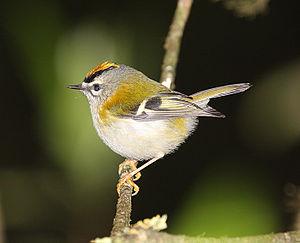
Le Roitelet de Madère est une espèce de petits passereaux de la famille des Regulidae et endémique de l'île de Madère. Avant d'être reconnu comme une espèce à part entière en 2003, ce passereau était classé comme une sous-espèce du Roitelet à triple bandeau. Il diffère de ce proche parent par son apparence et ses vocalisations, et l'analyse génétique a confirmé qu'il s'agissait d'une espèce différente. Le Roitelet de Madère a les parties supérieures vertes, les parties inférieures blanchâtres, deux barres blanches sur les ailes et un motif distinctif sur la tête avec une bande sombre sur l'œil. Ce dernier possède un court sourcil blanc et la tête est ornée d'une crête qui est principalement orange chez le mâle et jaune chez la femelle.